Evert Endt

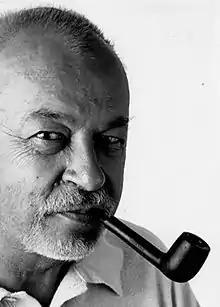
Evert Endt

Evert Endt was born in Zaandam, the Netherlands on 25 July 1933. He grew up in Switzerland and studied in Zurich at the Kunstgewerbeschule.